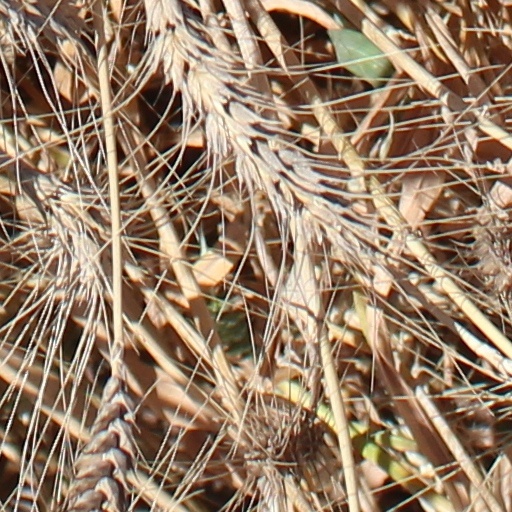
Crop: wheat